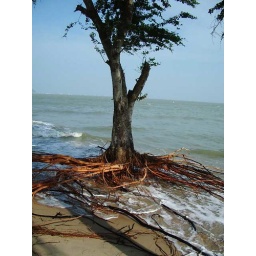
A tree on Ao Noi beach left exposed by beach erosion.